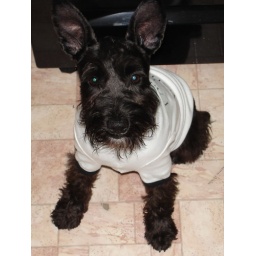
in her cute new shirt